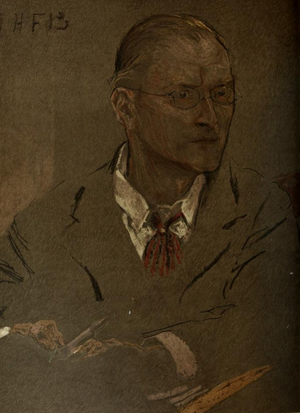
Charles Francis Annesley Voysey dit « C. F. A. Voysey » est un architecte, un artiste décorateur et designer anglais. S'inscrivant dans la mouvance de l'Arts & Crafts et de William Morris, il fut l'un des premiers à comprendre l'importance du design industriel. Comme architecte, il est considéré comme l'un des pionniers du modernisme.